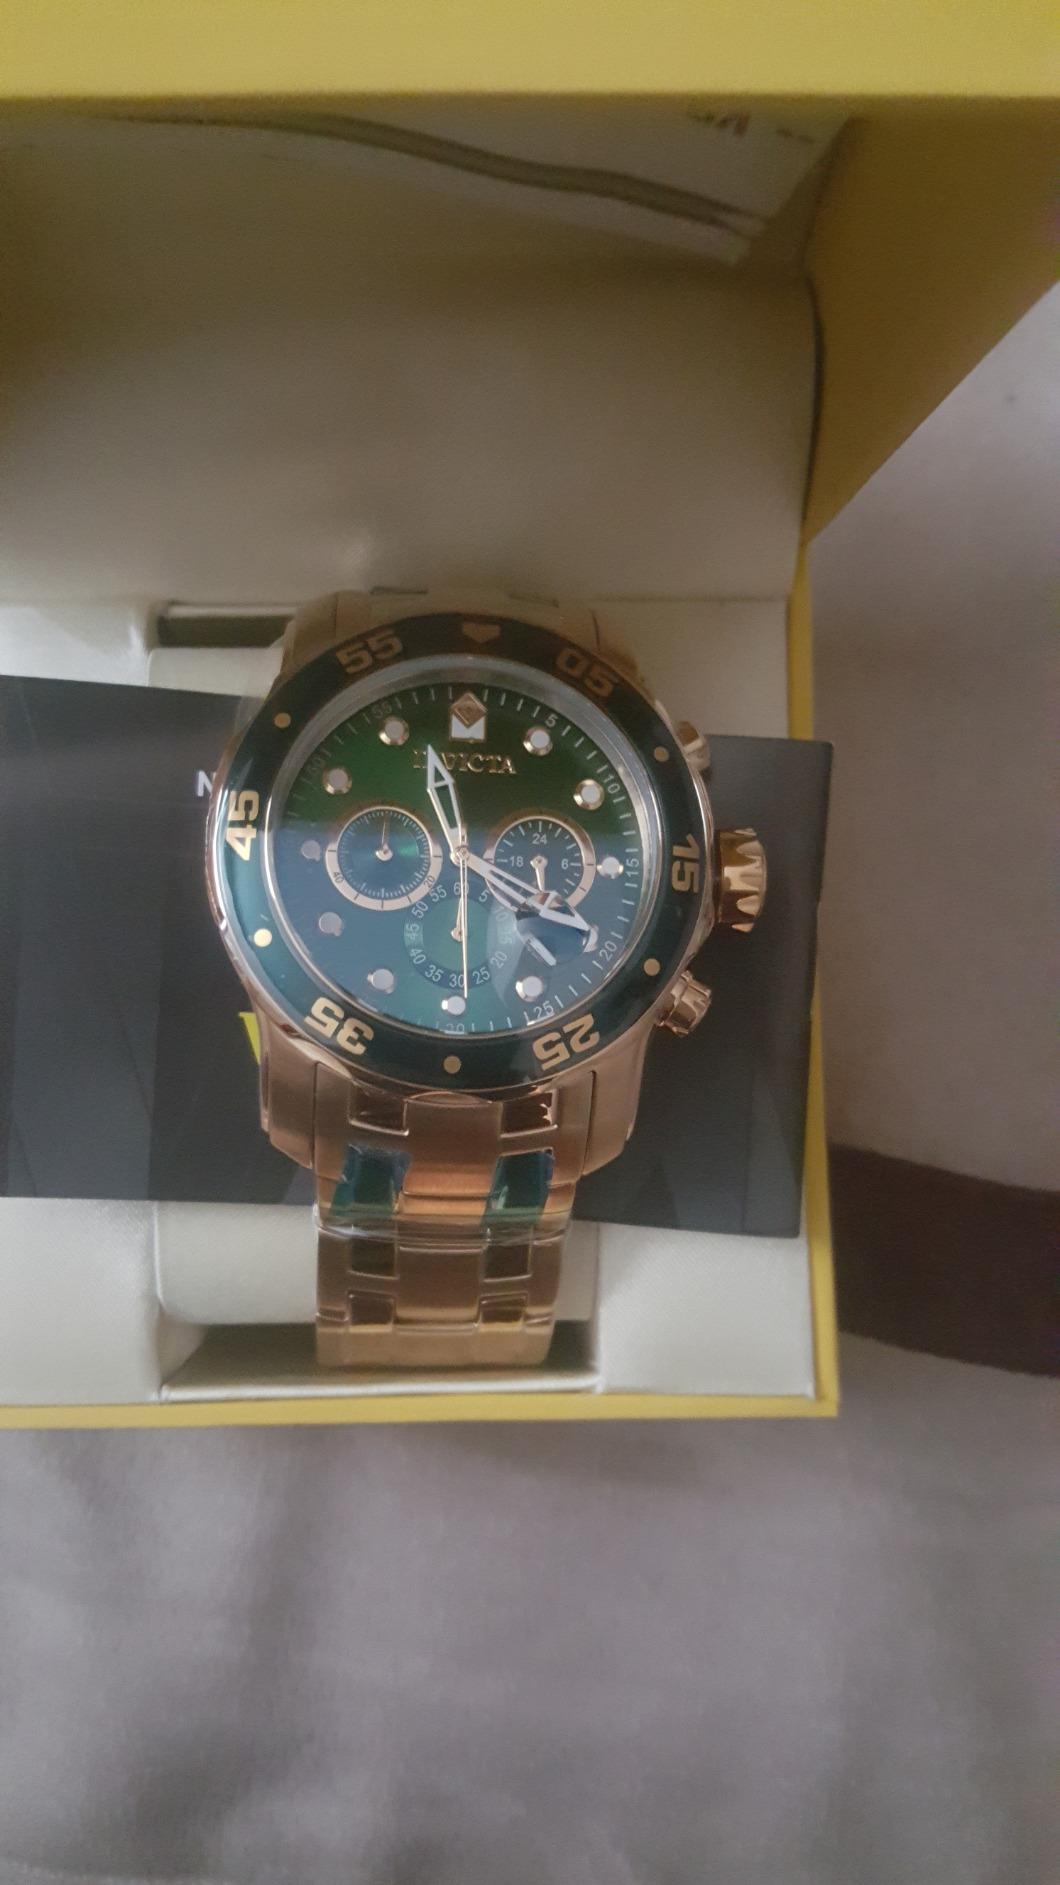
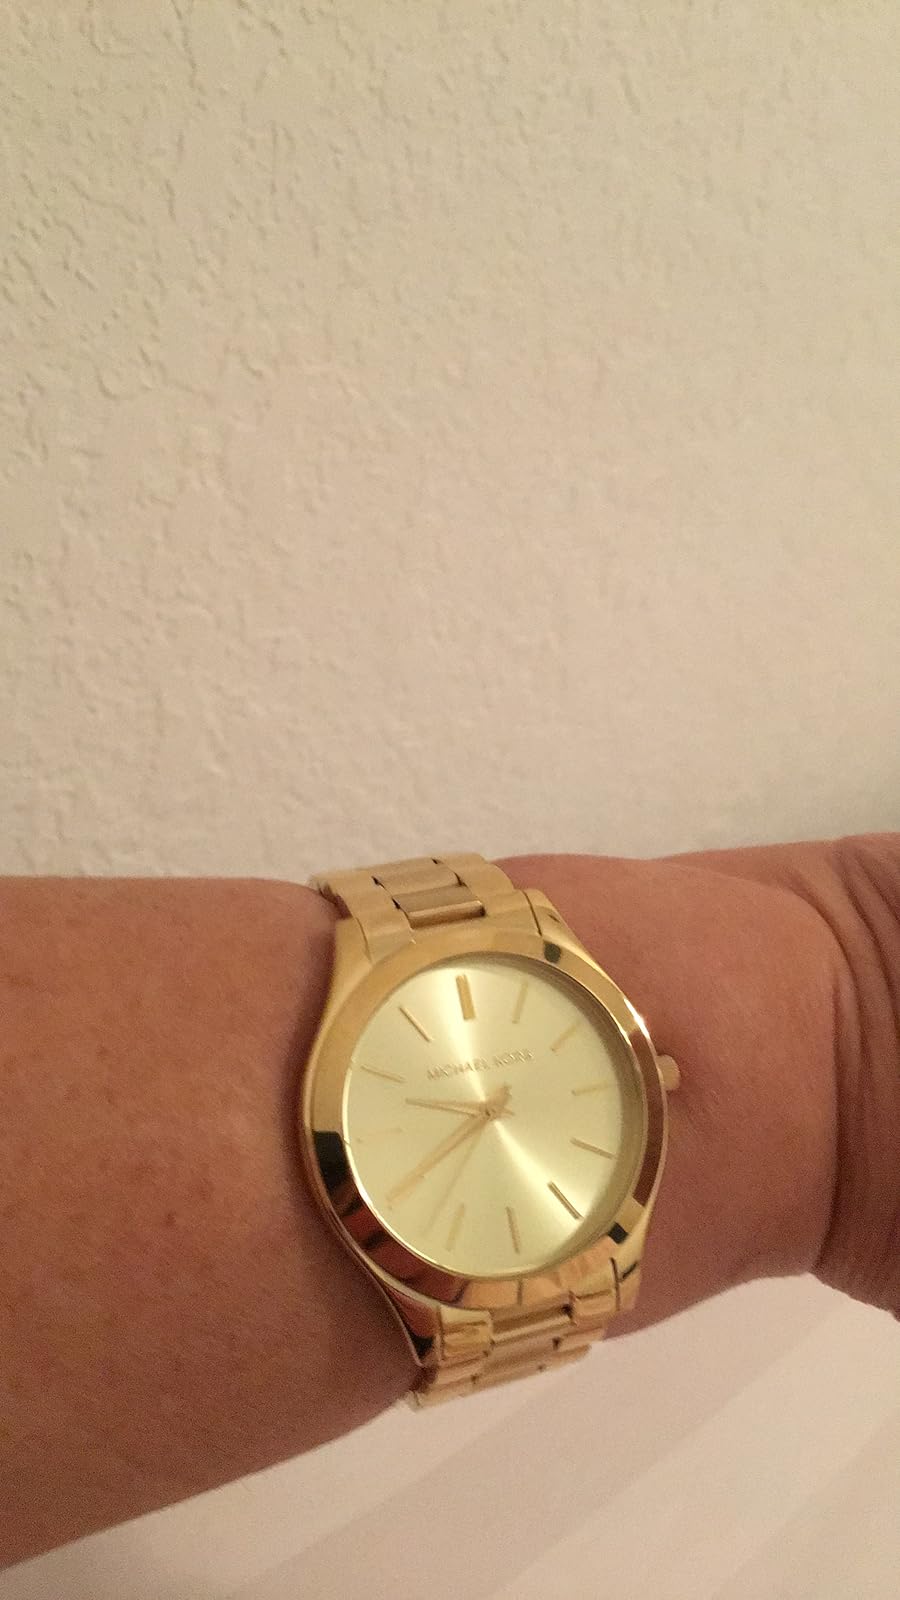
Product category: accessories_watch
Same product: no